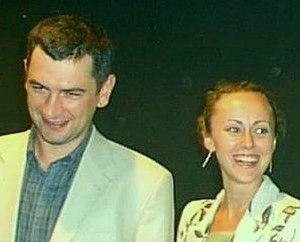
Viktor Bologan, né le 14 décembre 1971 à Chișinău est un grand maître moldave du jeu d'échecs.